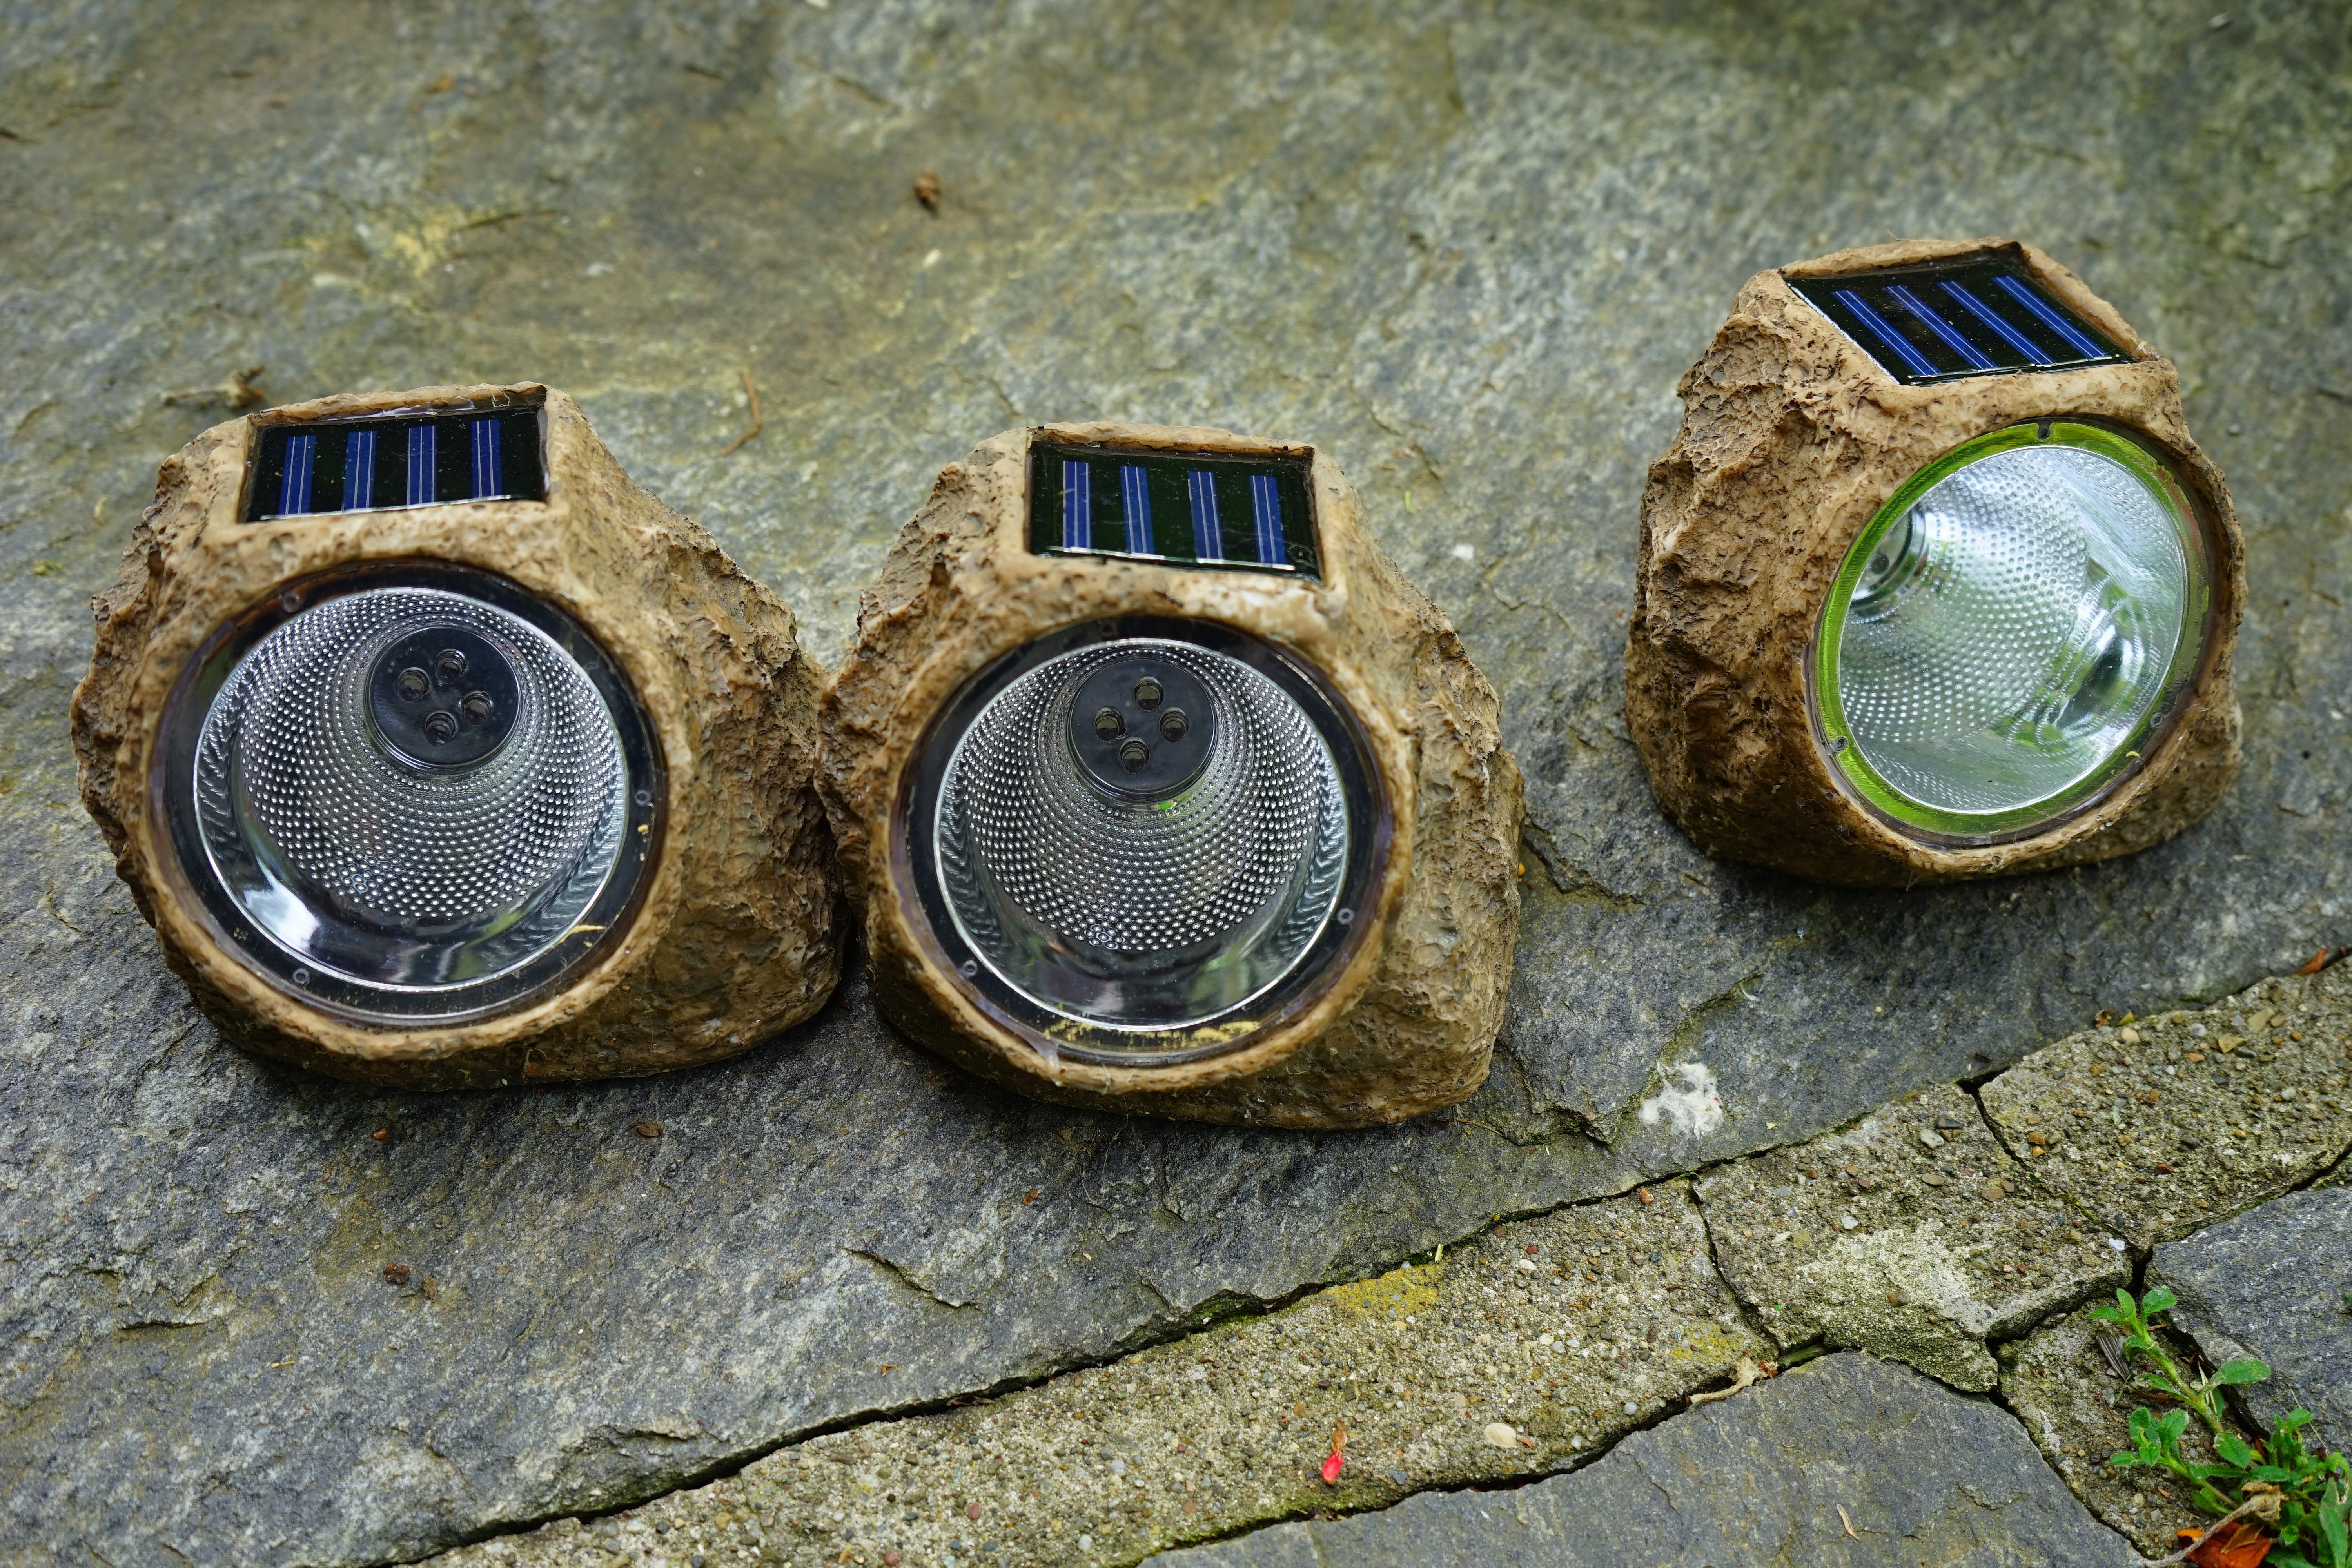
light, wood, metal, lighting, energy, stones, bulbs, lamps, solar cell, solar power, stone lamp, solar lamp